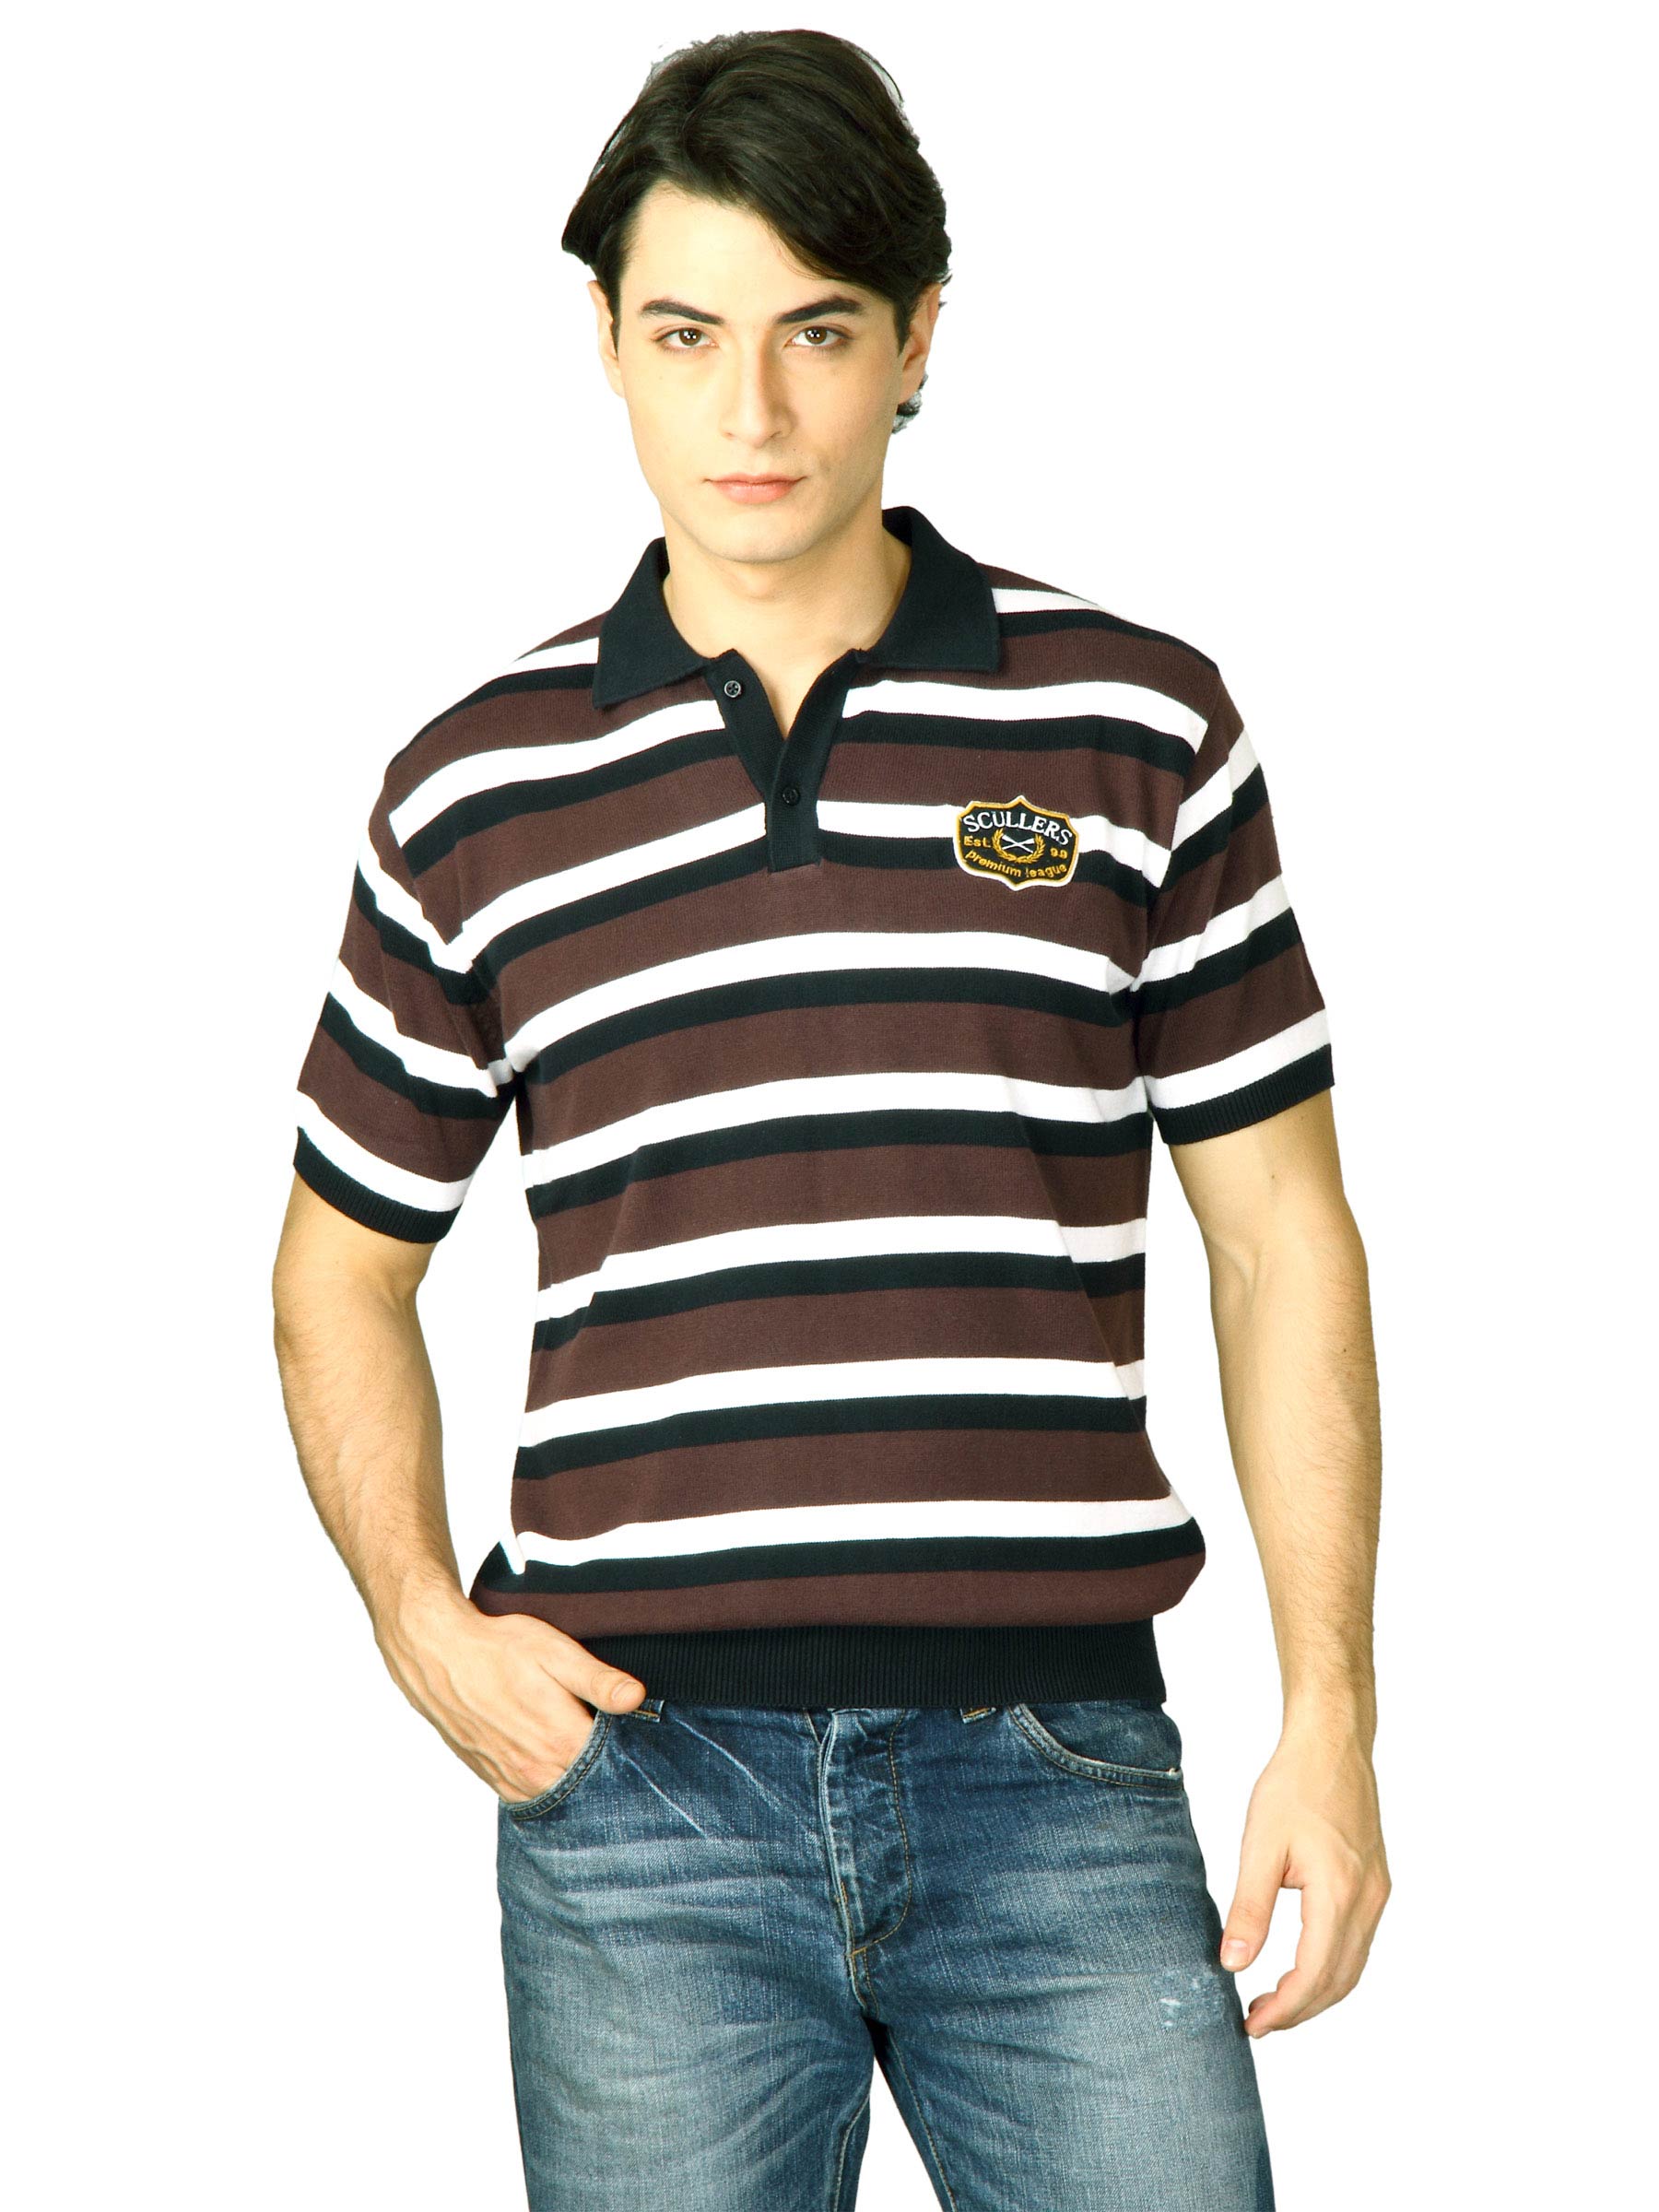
Scullers Men Purple Polo T-Shirts
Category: Apparel / Topwear / Tshirts
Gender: Men
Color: Purple
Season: Fall 2011
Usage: Casual